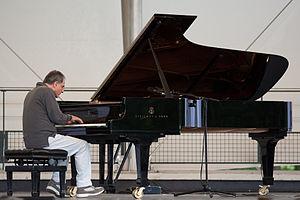
Enrico Pieranunzi